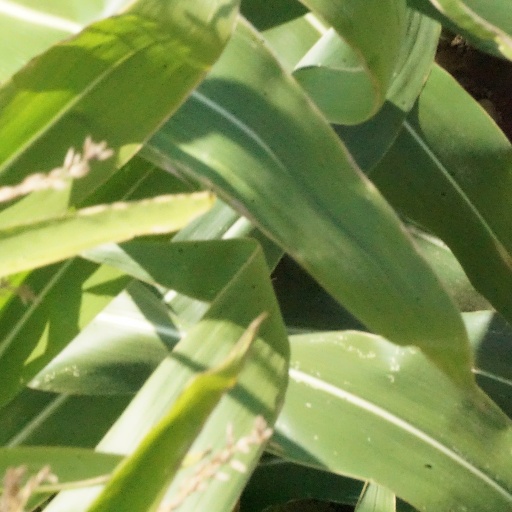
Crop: maize; corn